History of Tuva

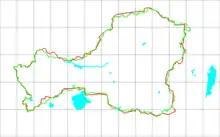
Red line - Tuva 1953 boundaries (before the 1958 Soviet-Mongolian territory exchange agreement). Green line - Tuva 2008 boundaries.

The Soviet Union annexed Tuva outright on 11 October 1944, apparently with the approval of Tuva's Little Khural (parliament), though there was no referendum on the issue. The exact circumstances surrounding Tannu-Tuva's annexation into the USSR in 1944 remain obscure. Salchak Toka, the leader of the Tuvan People's Revolutionary Party, was given the title of First Secretary of the Tuvan Communist Party, and became the de facto ruler of Tuva until his death in 1973. Tuva was made the Tuvan Autonomous Oblast and then became the Tuvan Autonomous Soviet Socialist Republic on 10 October 1961. The Soviet Union kept Tuva closed to the outside world for nearly fifty years.